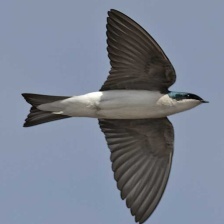
Species: TREE SWALLOW
Scientific name: TACHYCINETA BICOLOR